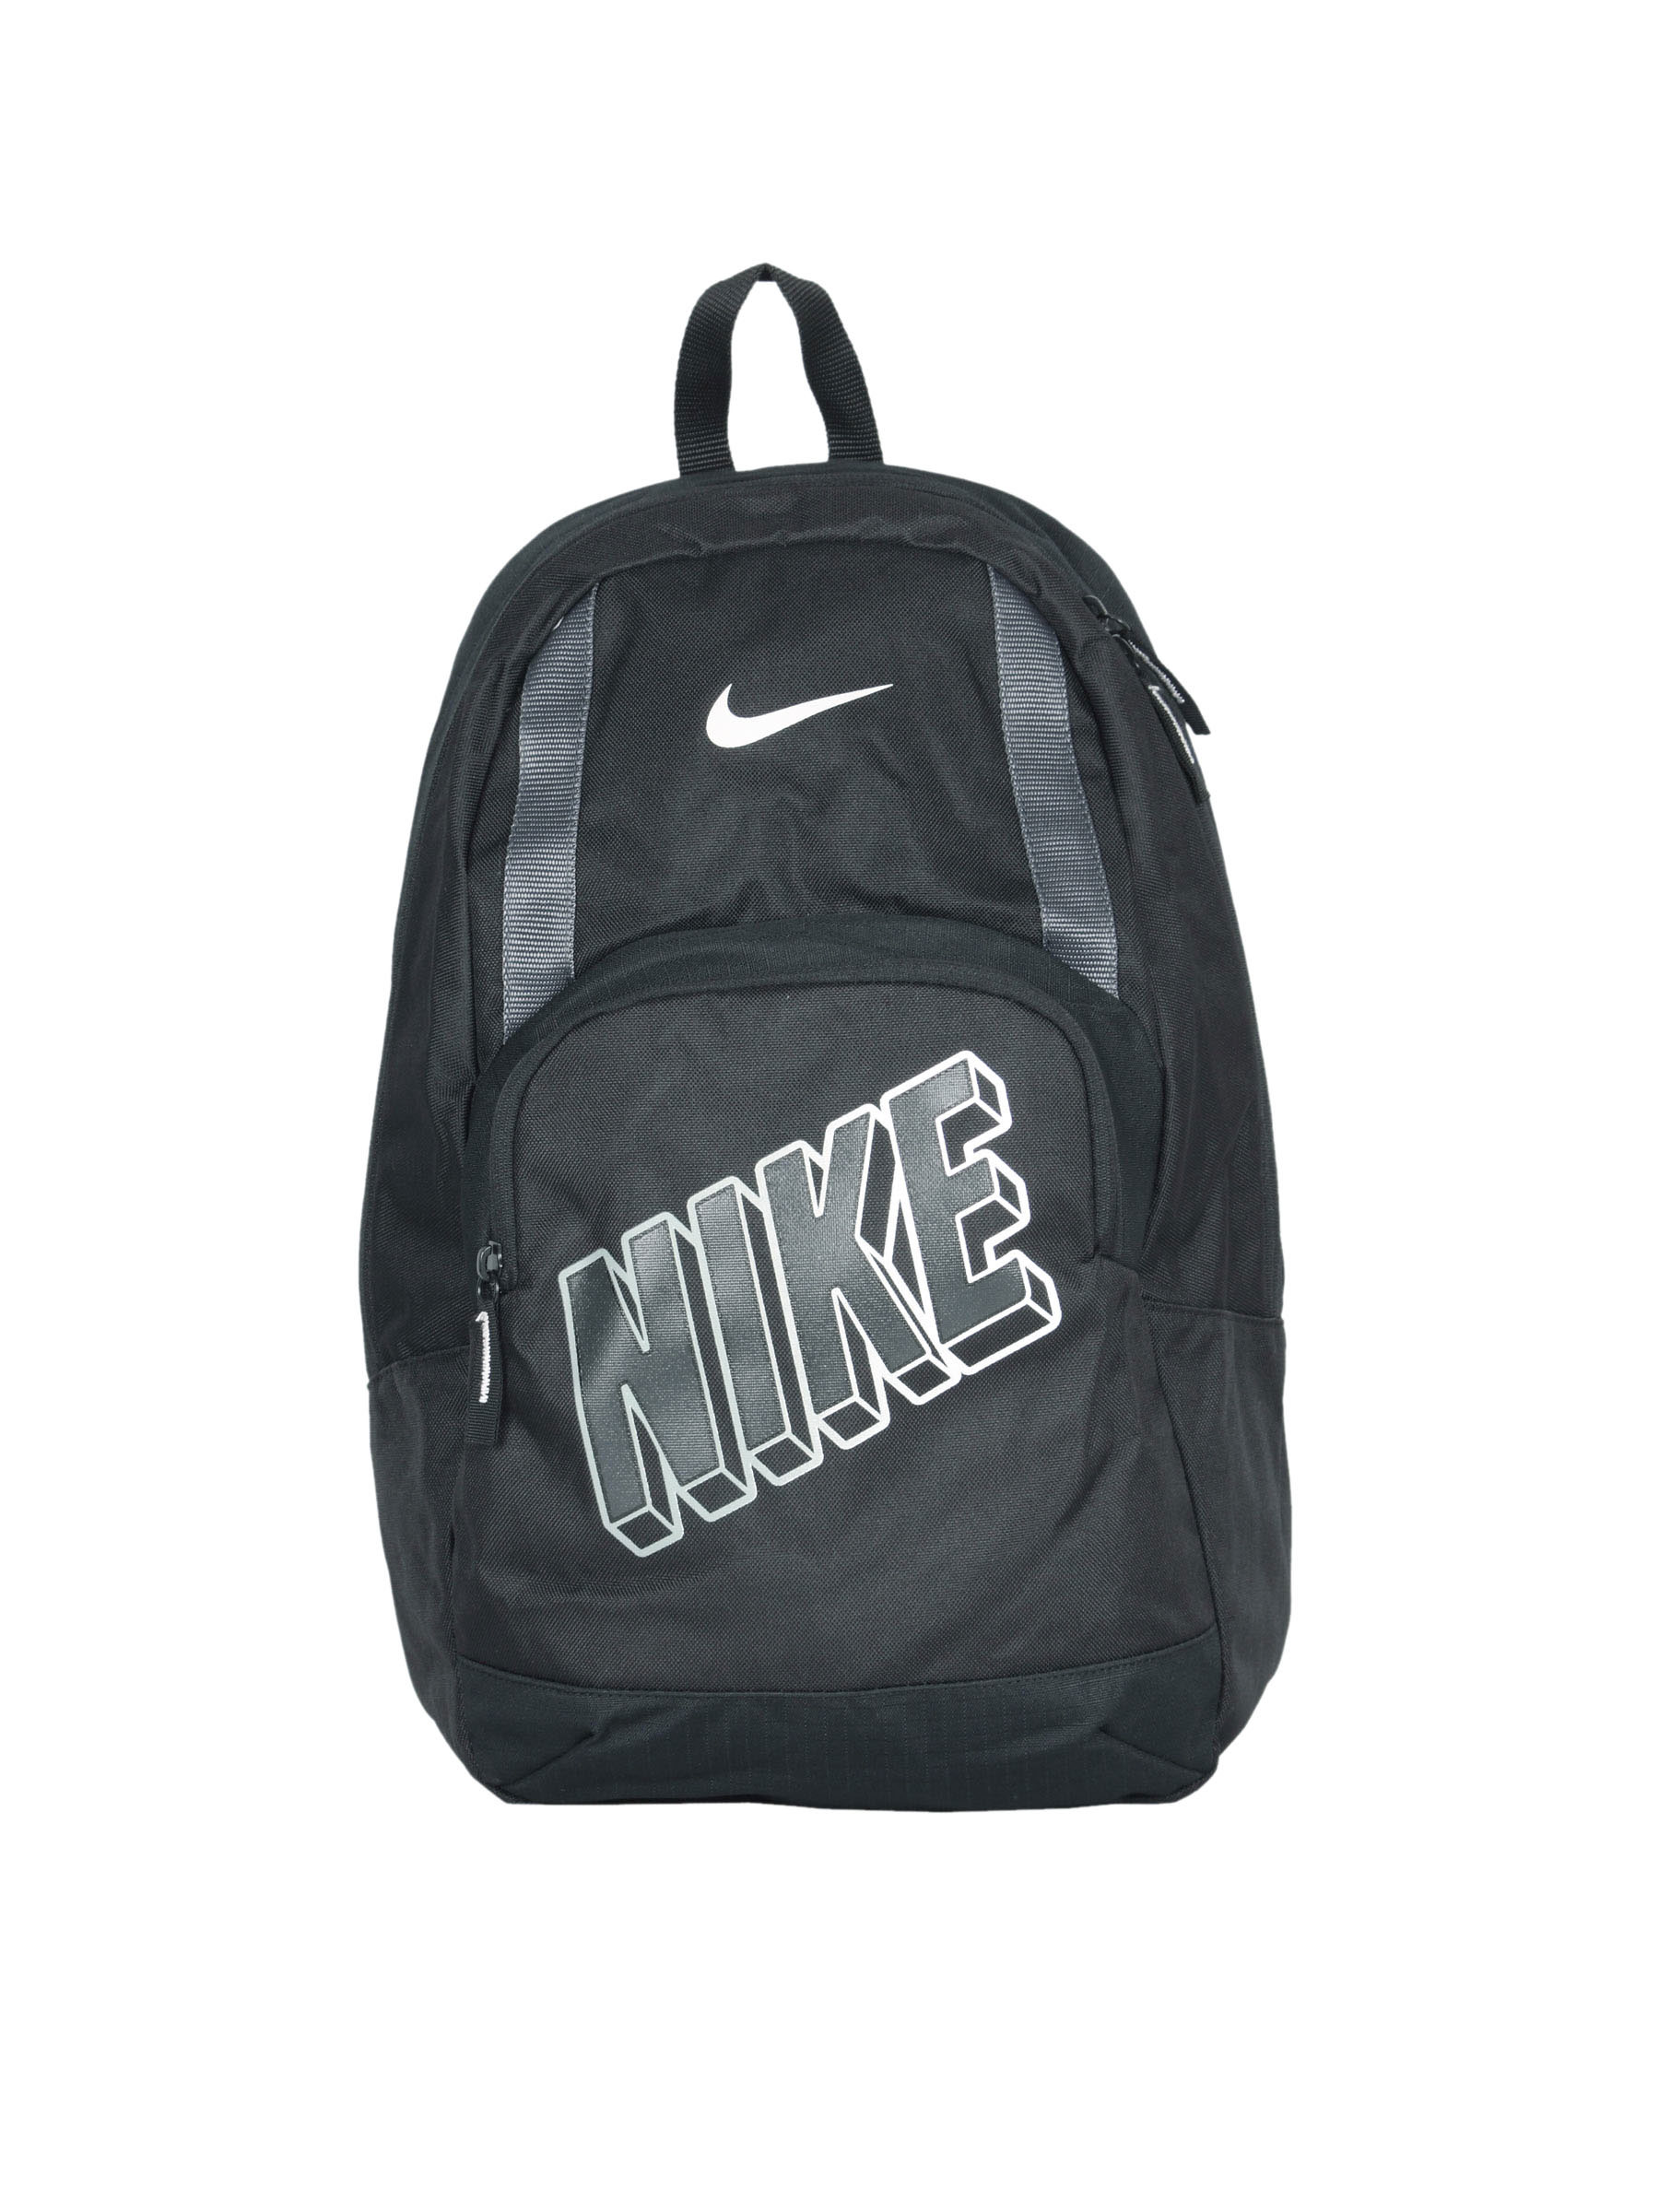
Nike Unisex Classic Black Grey Backpack
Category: Accessories / Bags / Backpacks
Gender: Unisex
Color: Black
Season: Summer 2011
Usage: Sports